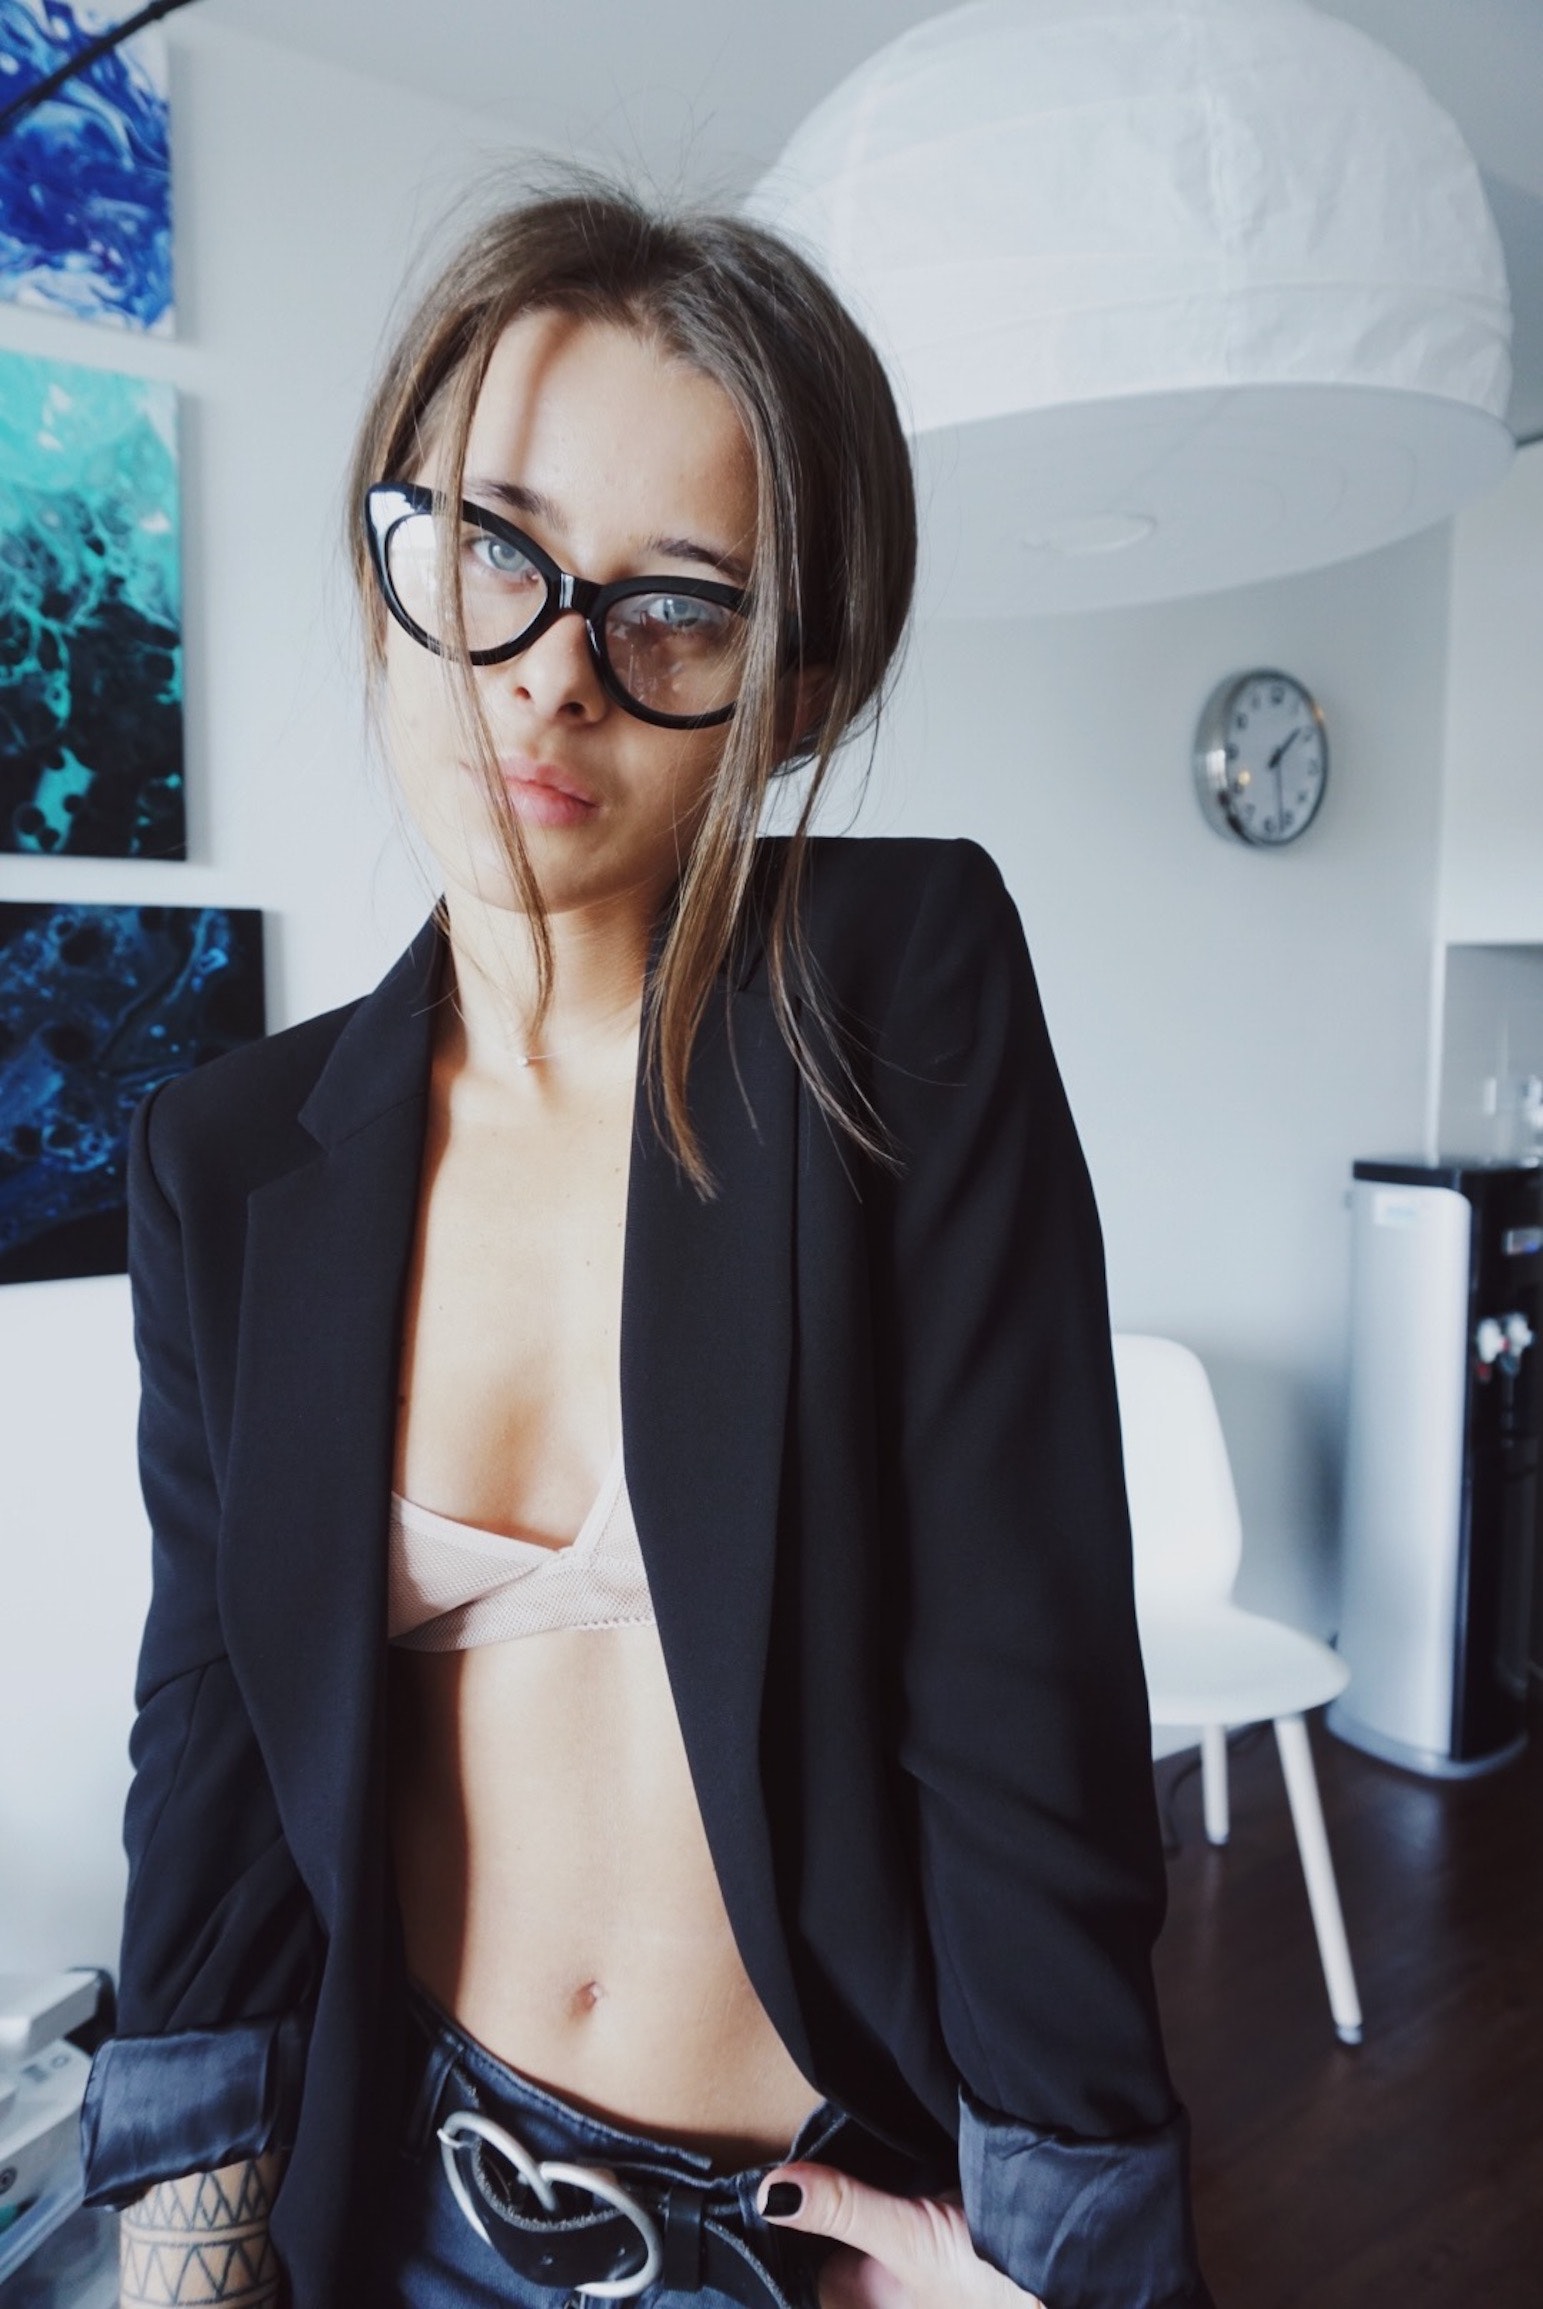
eyewear, glasses, beauty, outerwear, fashion, shoulder, cool, photography, blazer, vision care, room, black hair, long hair, model, jacket, chest, photo shoot, fashion design